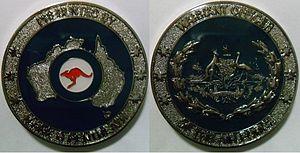
Un challenge coin est en général une petite pièce ou un médaillon, portant l'insigne ou l'emblème d'une organisation et portée par les membres de cette organisation. Traditionnellement, il est remis pour symboliser l'adhésion et pour participer à l'esprit de cohésion. En outre, les challenges coins peuvent également être collectionnés. Les challenges coins modernes sont fabriquées dans une variété de tailles et sont souvent fabriquées à l'aide de références à la culture populaire pour inclure des super-héros et d'autres personnages bien connus de manière à créer une parodie. Historiquement, les challenge coins étaient présentées par les commandants d'unité en reconnaissance de la réussite particulière d'un membre de l'unité. Ils sont également échangés en reconnaissance de visites rendus à une organisation. Ils représentent des attributs de culture populaire.